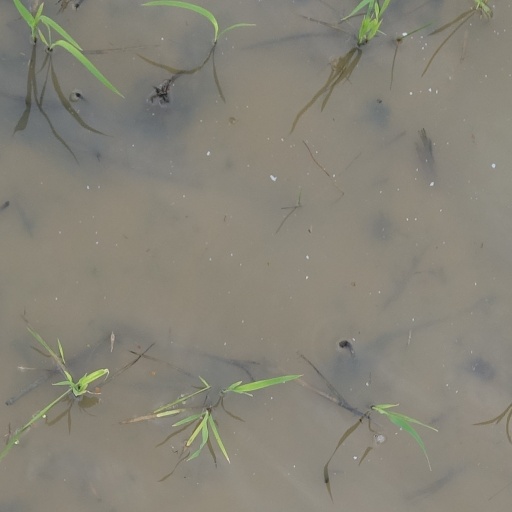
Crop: rice